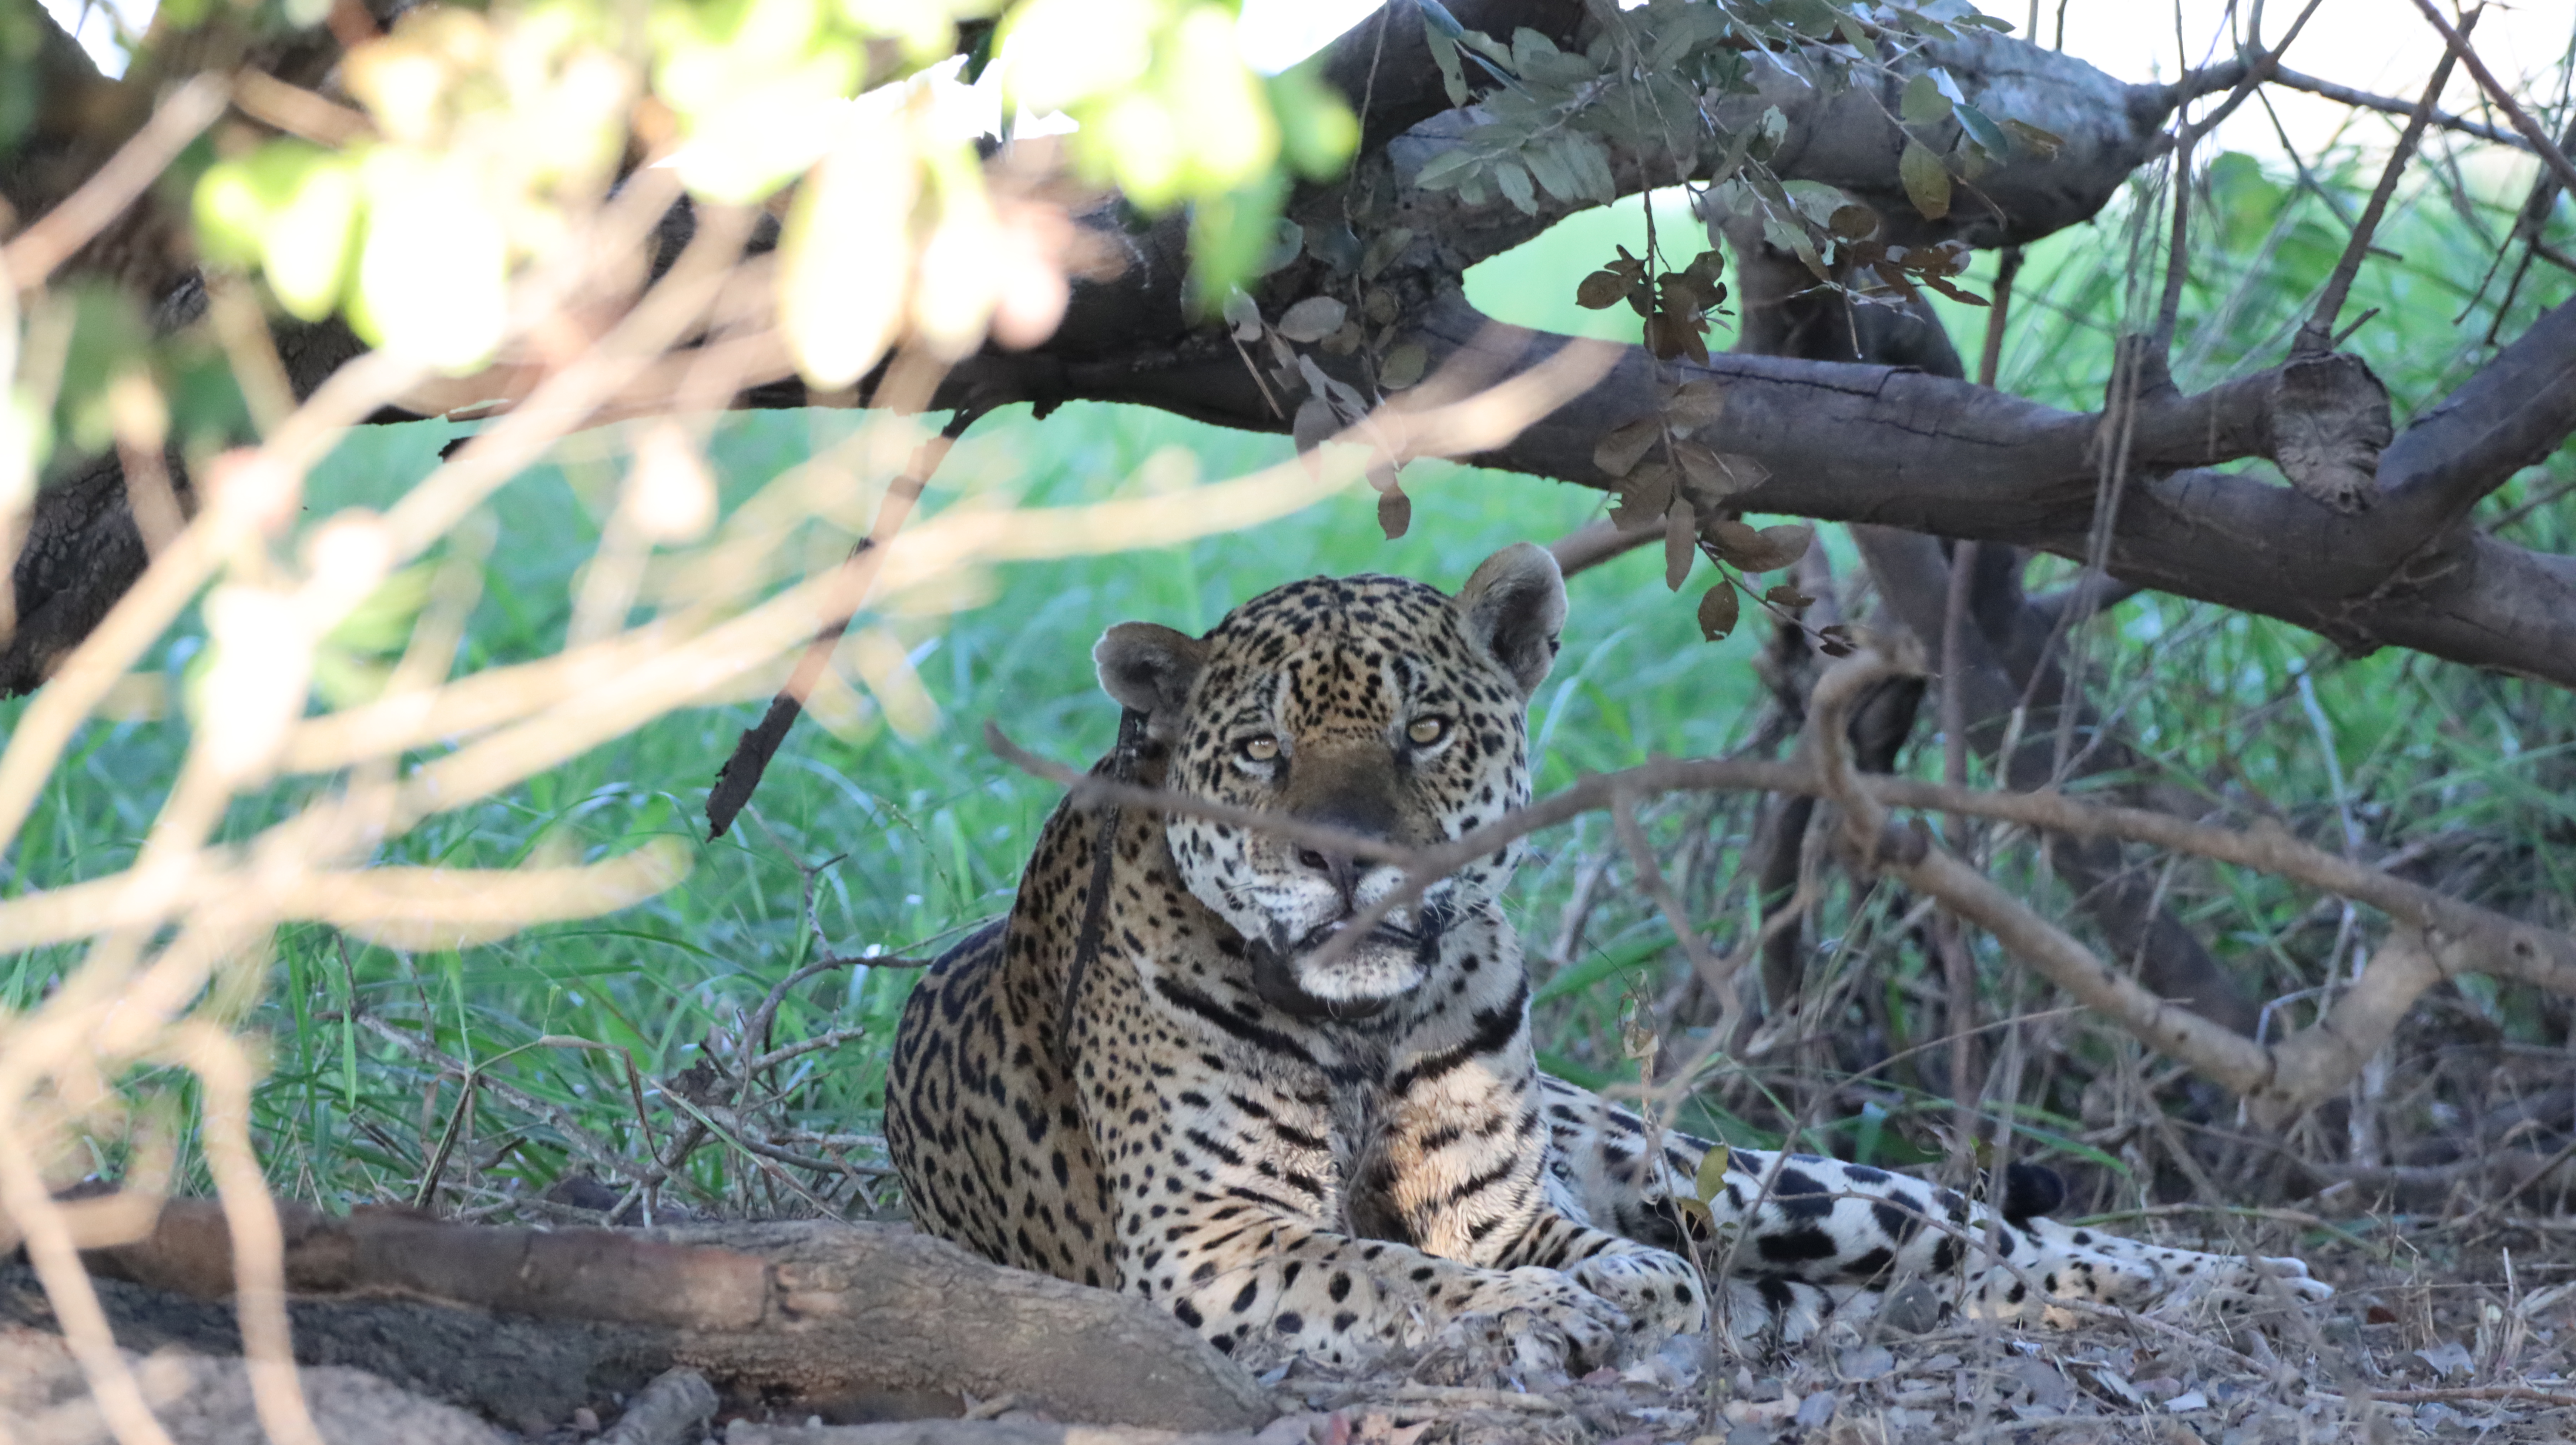
Jaguar: Ousado